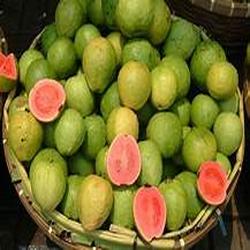
Label: Guava